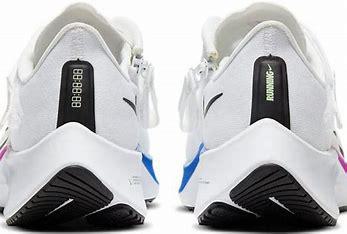
Brand: Nike
Model: Air Zoom Pegasus 37 Flyease